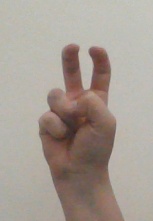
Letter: toot